Turkish opposition to the Armenian genocide

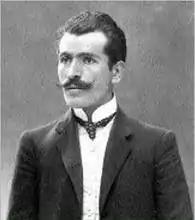
Faik Ali Ozansoy

Faik Ali Ozansoy was serving as the governor of Kütahya when the Temporary Law of Deportation was enacted. When the Deportation Law was first enacted, his brother Süleyman Nazif, in a letter to Ali Faik, tried to persuade him not to participate in the deportations "for the honor of their families". When he was ordered to be deported from Istanbul, Faik Ali refused to implement it, despite the pressures of Talaat Pasha; on the contrary, he said that the Armenians who were deported to other places via Kütahya should be kept there when they come to Kütahya and that they should be treated well during this time. Shortly after, he was summoned to Istanbul to explain his behavior. The memoirist Stepan Stepanian describes Faik Ali's encounter with Talaat Pasha as follows:Seeing the invitation of Faik Ali to Istanbul as an opportunity, Kütahya police chief Kemal Bey threatened the Armenians in the city that they would be deported if they did not convert to Islam. The Armenians decided to change their religion. When Faik Ali returned and found out about this, he met the situation with anger. He dismissed the chief of police and asked the Armenians if they still wanted to convert to Islam. All the Armenians, except one, decided to remain Christian. Faik Ali's brother, Süleyman Nazif, was instrumental in persuading Faik Ali to protect the Armenians. Despite his resignation applications, Faik Ali was not removed from his position and continued to serve as the governor of Kütahya. During this period, he protected the entire Armenian population of Kütahya.